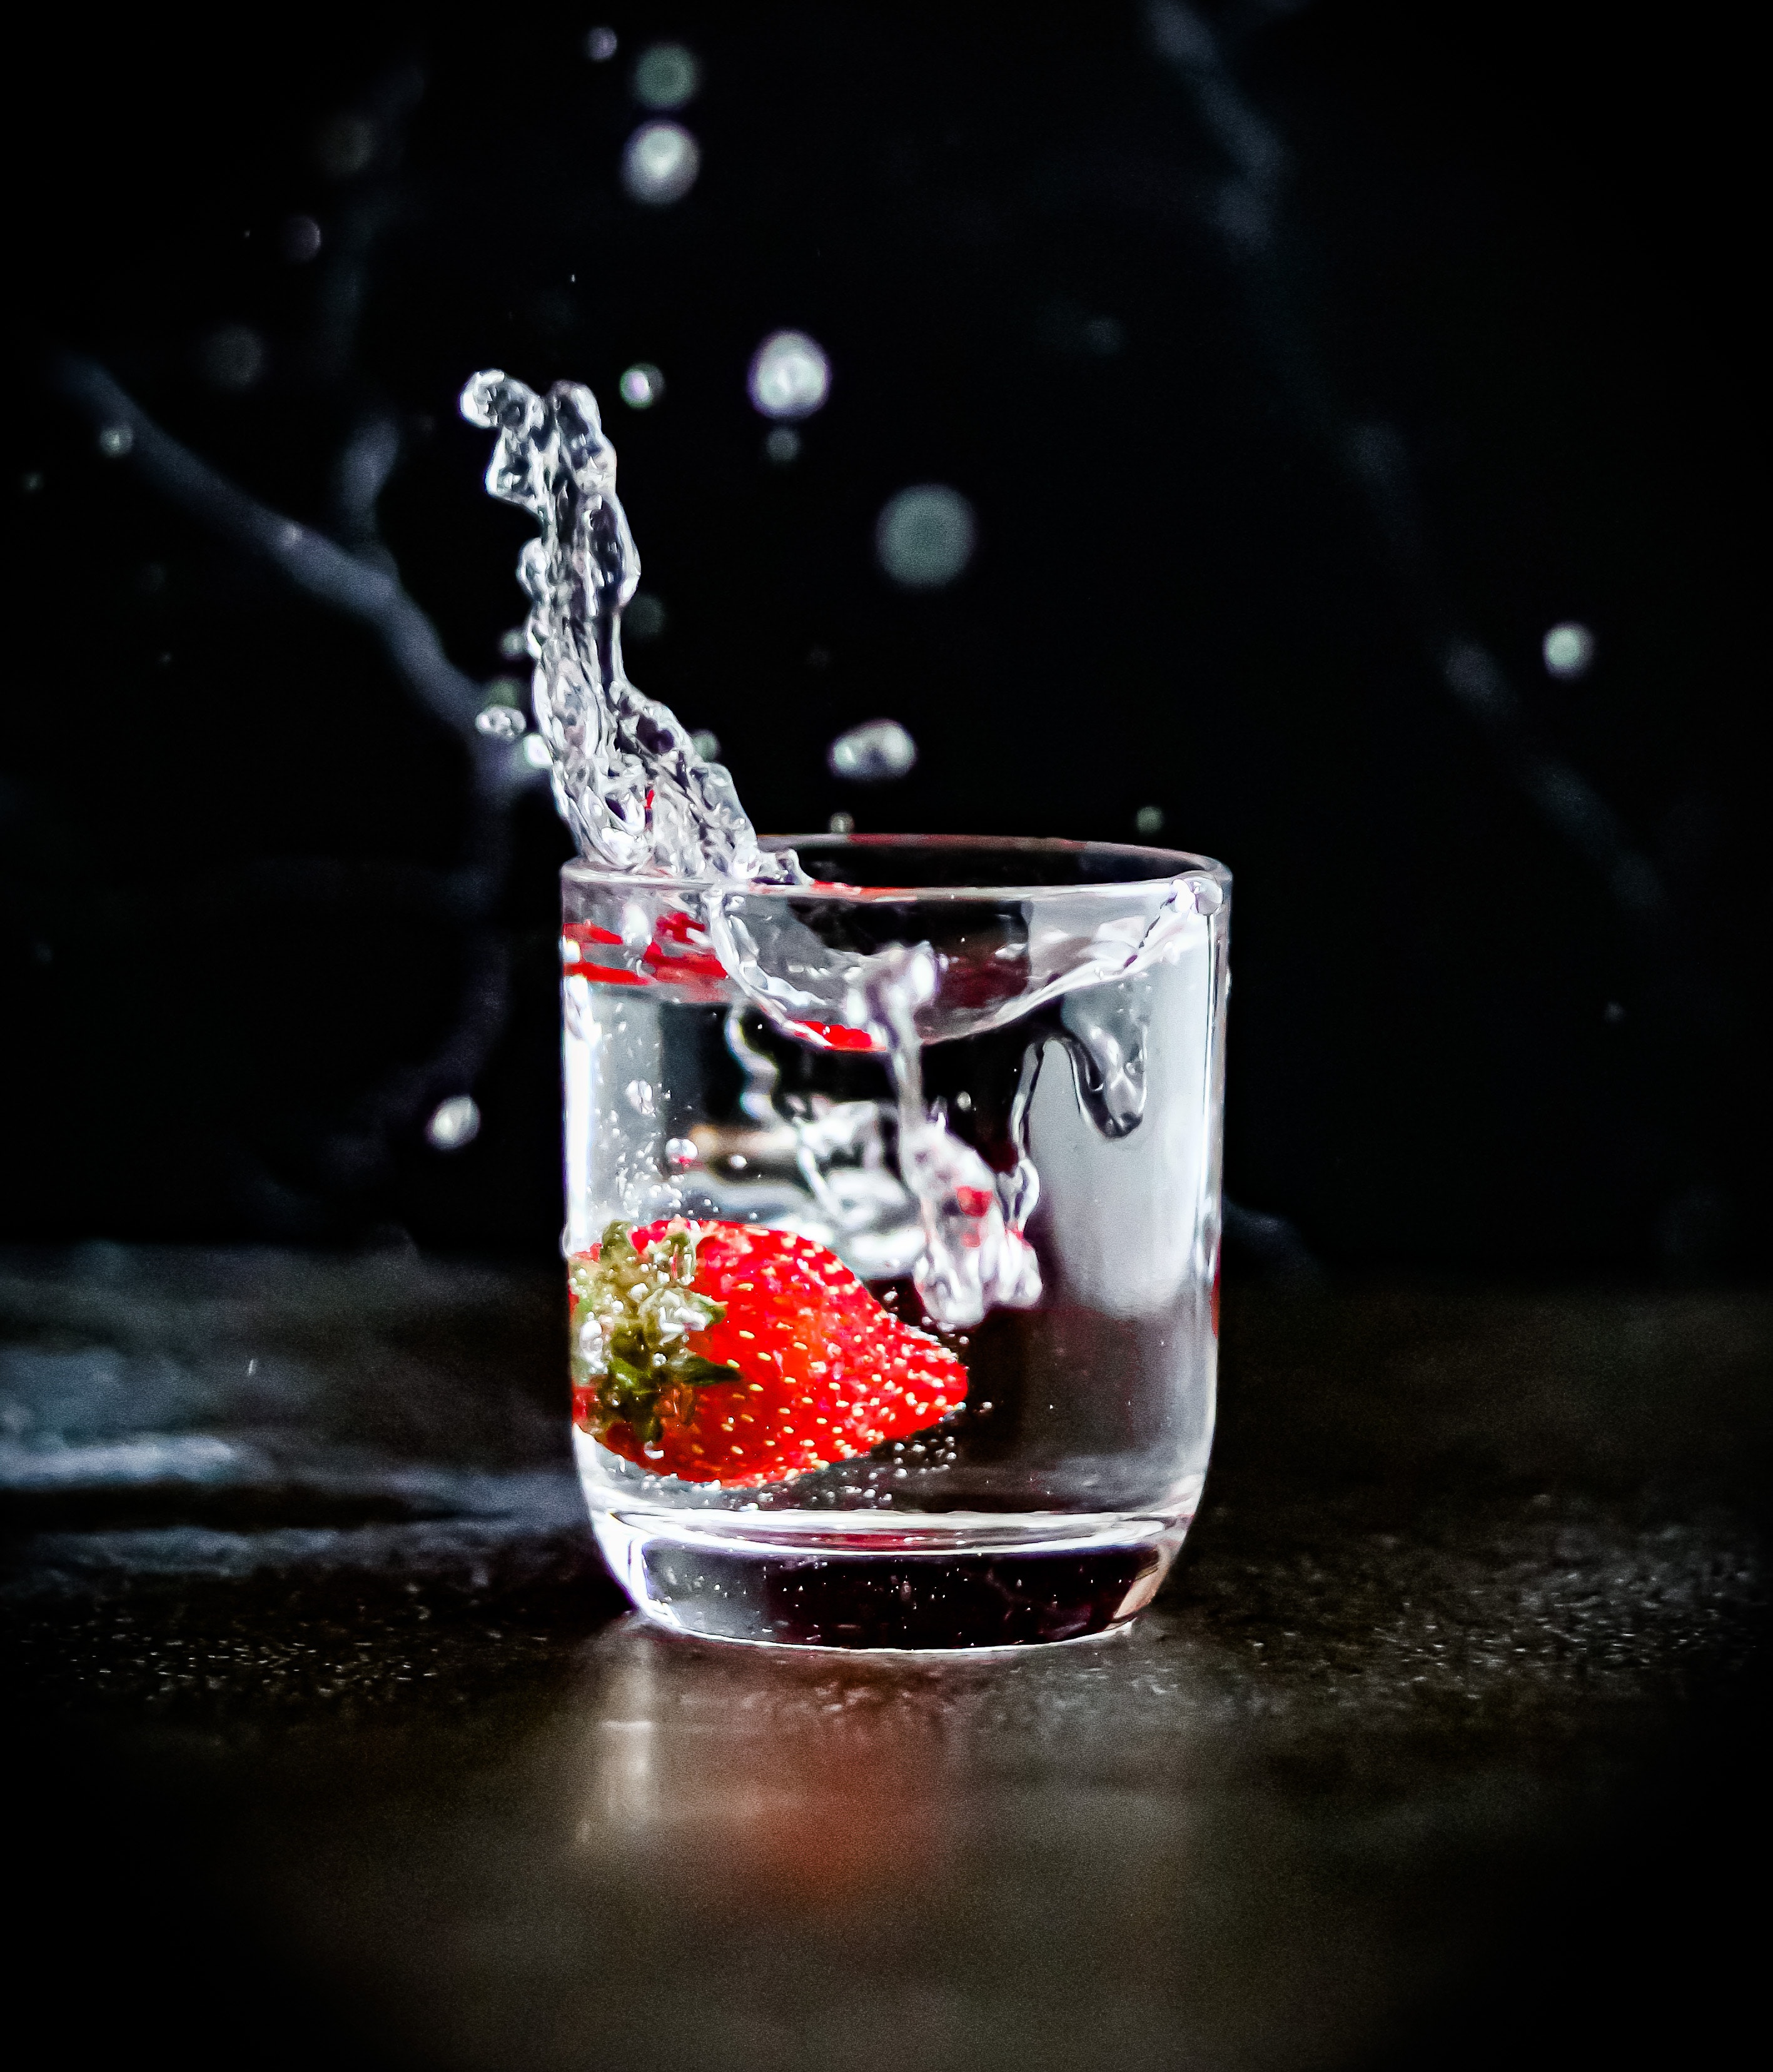
food, tableware, stemware, drinkware, liquid, barware, water, highball glass, fluid, drink, alcoholic beverage, serveware, strawberry, solution, cocktail, plant, strawberries, fruit, alcohol, distilled beverage, glass, old fashioned glass, Transparent material, drop, carmine, berry, darkness, champagne stemware, liqueur, moisture, still life photography, cocktail garnish, ingredient, macro photography, still life, glass bottle, classic cocktail, annual plant, wine glass